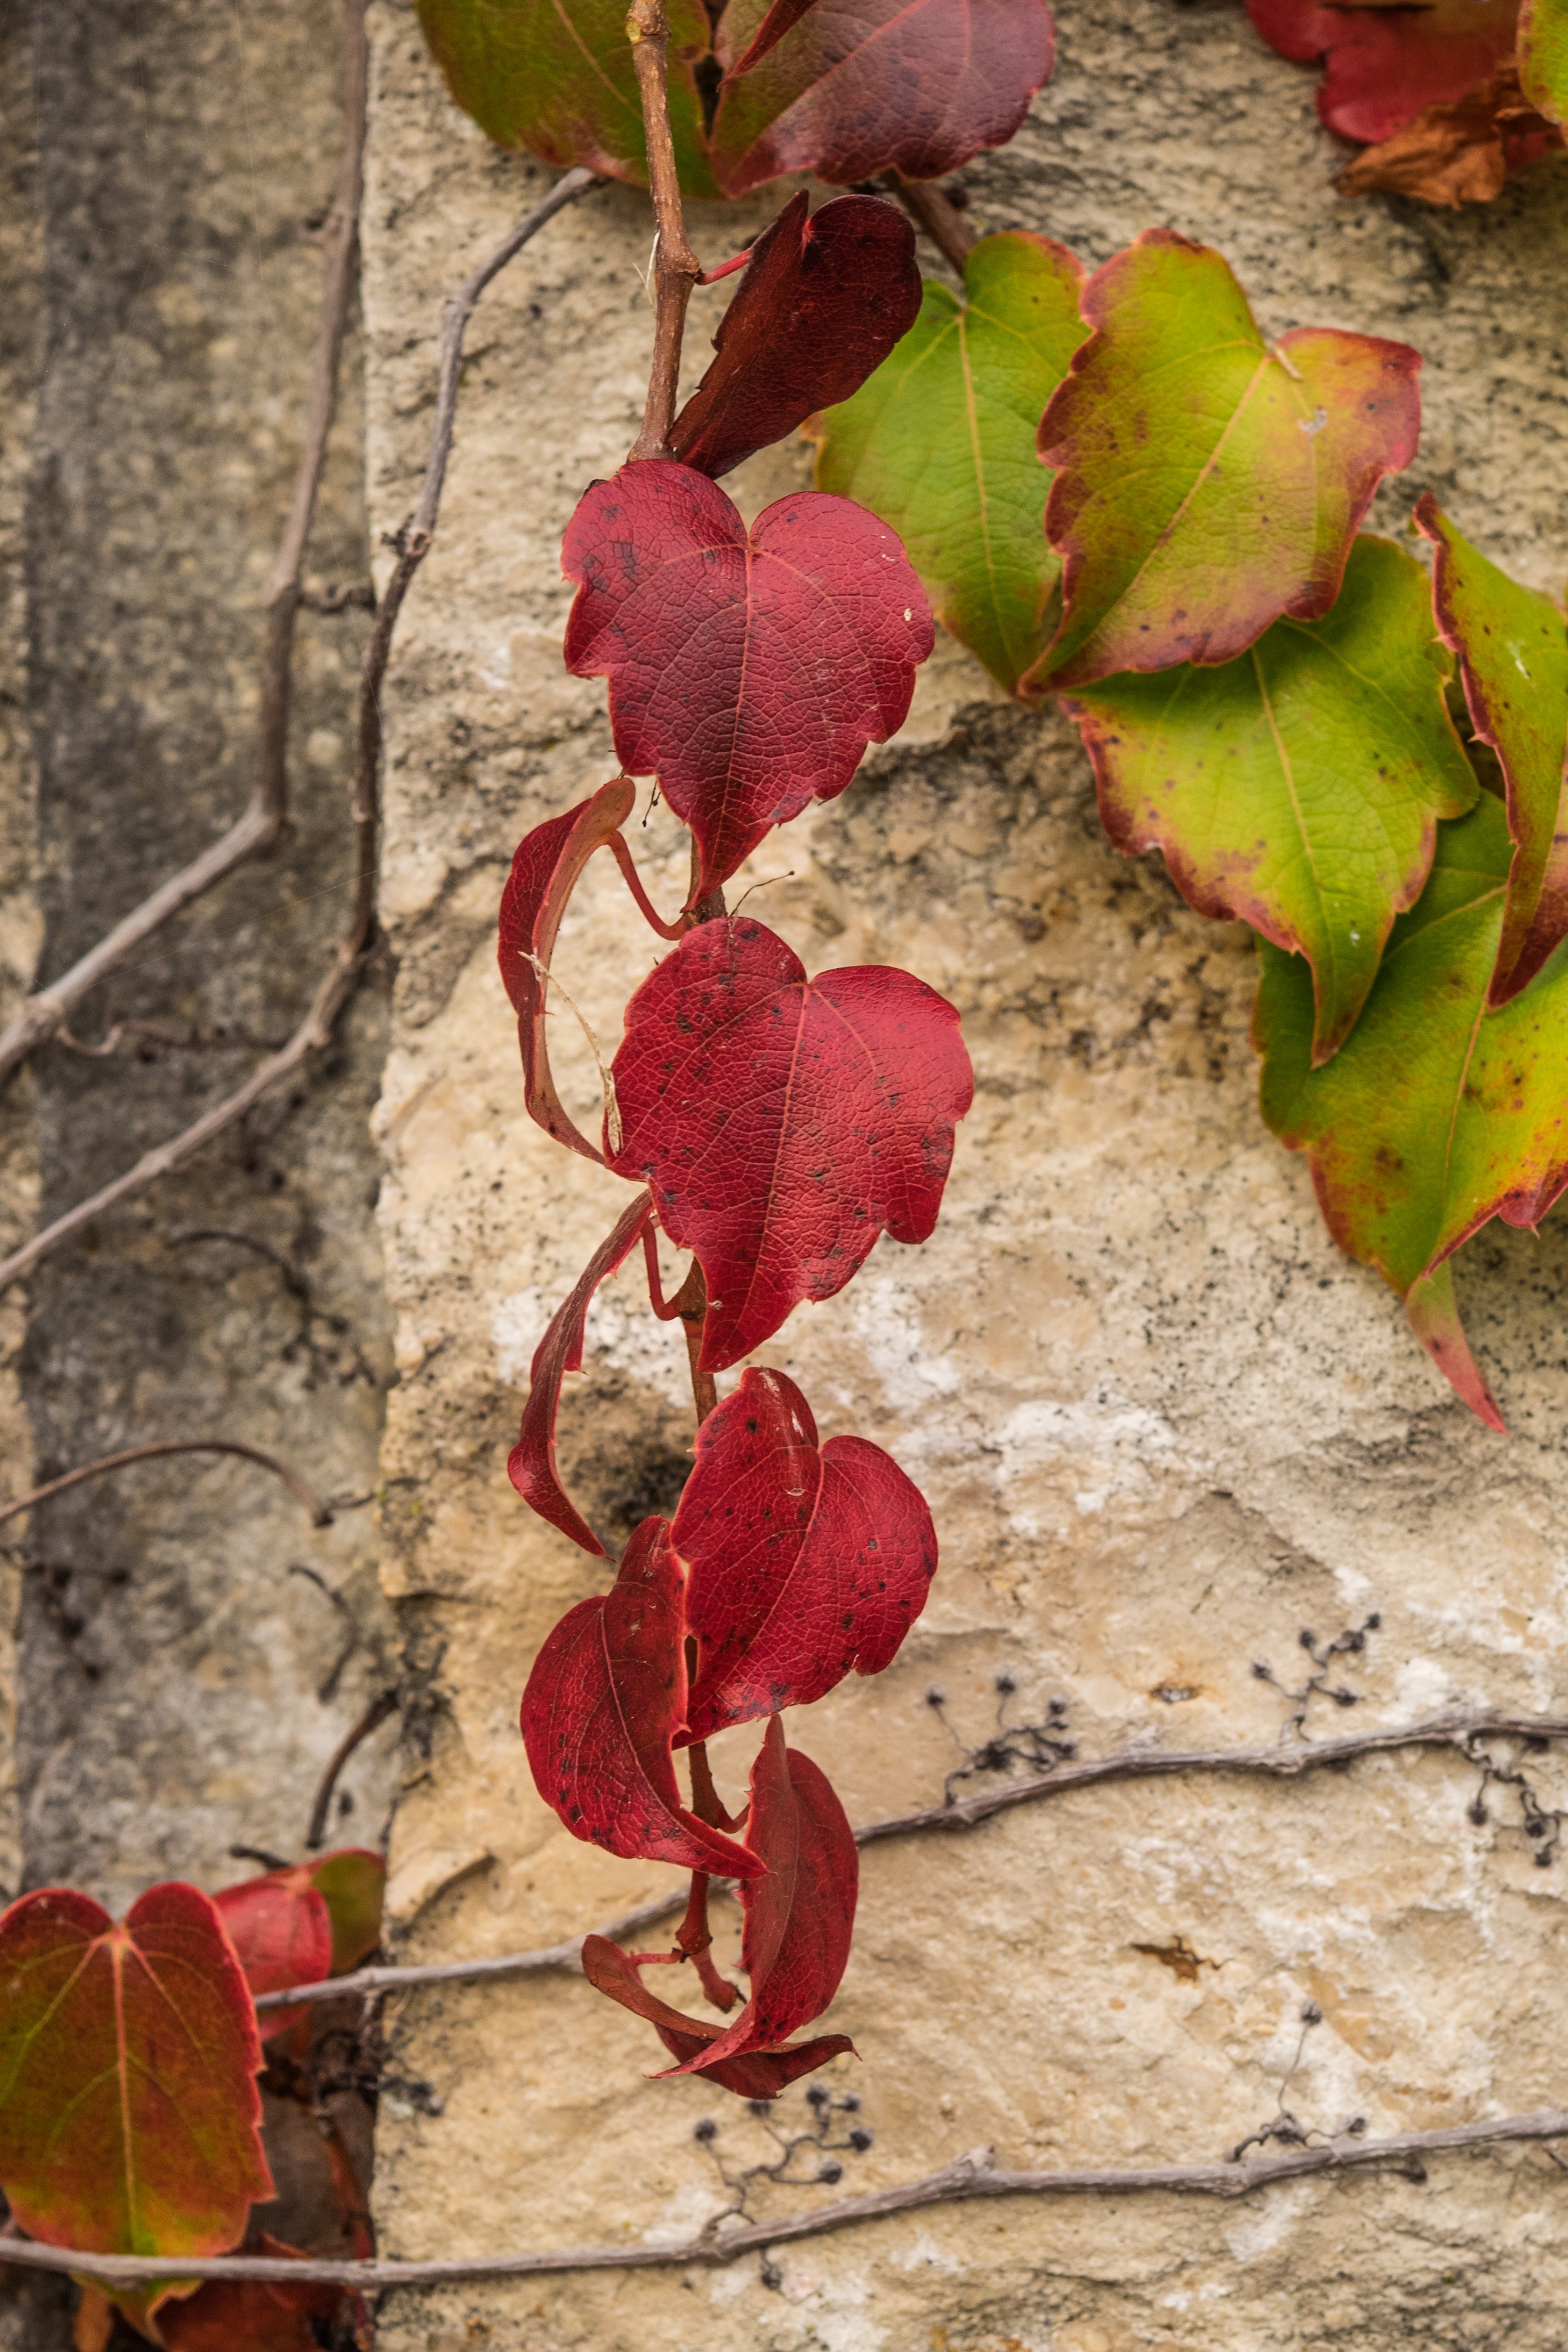
tree, nature, branch, plant, leaf, flower, petal, spring, green, red, produce, color, autumn, botany, climber, flora, season, leaves, october, time of year, fall foliage, fall leaves, golden autumn, autumn colours, entwine, flowering plant, land plant